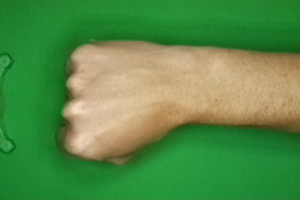
Label: rock